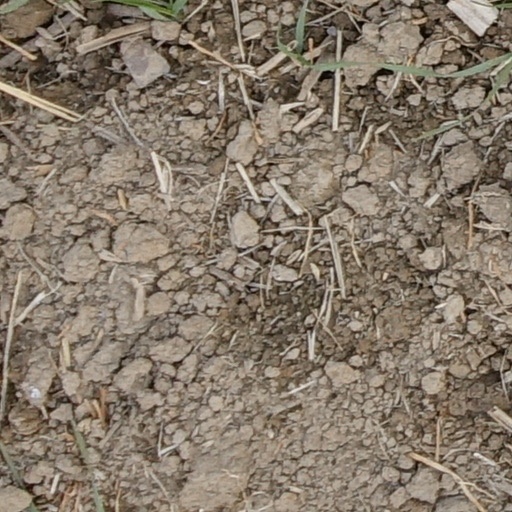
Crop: wheat